I.T

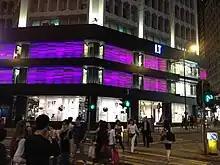
I.T store in Causeway Bay, Hong Kong

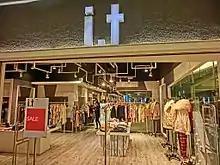
i.t store in apm Shopping mall in Kwun Tong, Hong Kong

I.T operates stores under the name "I.T" for distributing more expensive, Japanese and European brands, and "i.t" which distributes all other youthful brands under its name, and also operates individual stores for its sub-brands, such as 5CM.